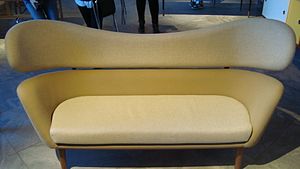
Finn Juhl / Galleri
Finn Juhl var en dansk møbelarkitekt og arkitekt. Han blev uddannet på Kunstakademiets Arkitektskole 1930-1934 og virkede som lærer ved Skolen for Boligindretning 1945-1955.